History of the Vittoriano

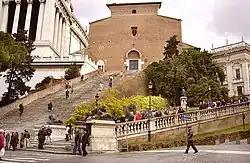
Ara Coeli Basilica. On the left the Vittoriano can be seen

The second reason for Agostino Depretis' decisive stance lay in political reasons: the Kingdom of Italy had recently launched its own colonial policy, and with the choice of the Capitoline Hill, an important political center of ancient Rome and thus a place of universal significance, it was also intended to emphasize the transnational tendencies of the newly formed state. Given the government's tough stance, which ended all discussion, the program for the second competition was published, on December 18, 1882, in No. 295 of the Official Gazette of the Kingdom of Italy: